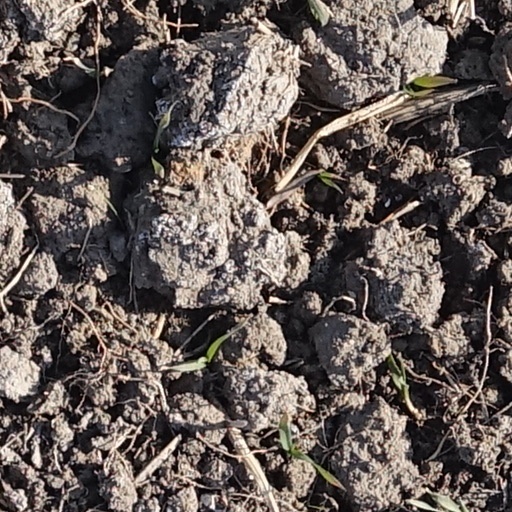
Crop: wheat